Birla Institute of Technology, Patna

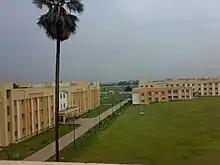
Aerial view of hostels and guest house inside BIT-P

The student admission in Engineering & Architecture courses are done strictly through JEE(Main). A pretty much decent rank in JEE(Main) is required to get good branches in this college.Counselling process is done by its parent institution BIT Mesra.